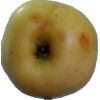
Label: Apple 6